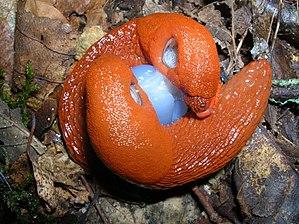
méthode de reproduction des limaces Most probably Arion vulgaris, determined 04 June 2011 by Francisco Welter-Schultes (in Arion rufus the atrium is considerably larger).